Henrik Nilsson (canoeist)

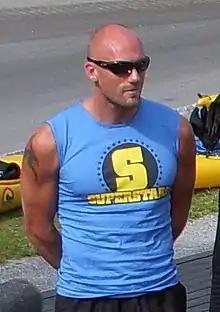
Henrik Nilsson 2009

Henrik Nilsson (born 15 February 1976, in Nyköping) is a Swedish sprint canoer who competed from the mid-1990s to the 2010s. Competing in four Summer Olympics, he won two medals in the K-2 1000 m event with a gold in 2004 and a silver in 2000.